List of 90210 characters

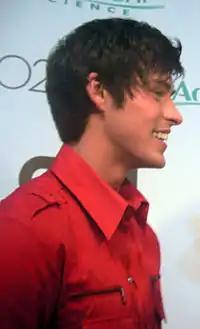
Adam Gregory portrays Ty Collins.

Ty Collins, portrayed by Adam Gregory during season one, is introduced as a rich and popular student at West Beverly Hills High School. He exudes a cool self-confidence, and occasional cockiness, while displaying a generally suave and friendly demeanor. Ty has a fondness for acting, and often performs in school plays. Ty met Annie Wilson shortly after she became a new student at West Beverly, and the two soon began dating. Later, Annie became the understudy for a troubled actress named Adrianna, who also had a personal history with Ty. Out of spite, Adrianna tricks Annie into thinking that Ty had been unfaithful, prompting the couple's break-up. When Adrianna was eventually compelled to reveal the truth, Annie apologizes to Ty for assuming the worst of him. He accepts, and was open to still being friends. Ty and Adrianna later win lead roles in the new school play. Shortly beforehand, Adrianna discovers that she is pregnant, and that Ty was the father. She soon revealed this to Ty, who, upon recovering from the shock, offered her support and companionship. However, their relationship becomes rocky when his parents grow too controlling for Adrianna's taste. It is revealed that the Collins family wanted to send Adrianna out of the country to give birth, with plans to then put the baby up for adoption. She additionally comes to resent Ty's willingness to go along with this for the sake of his reputation. These matters prompt a greater amount of distance between the two, though they remain on civil terms.